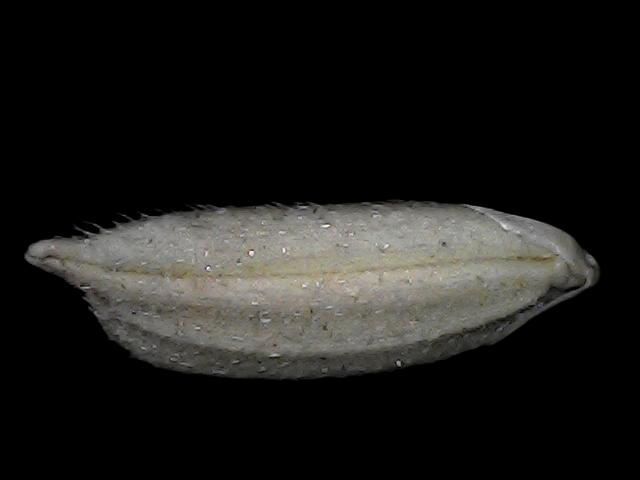
Rice variety: Bd79